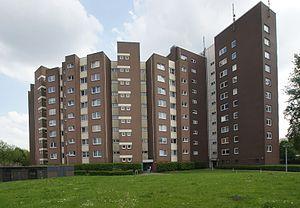
Hambourg (Steilshoop), Allemagne: Borchert-Ring